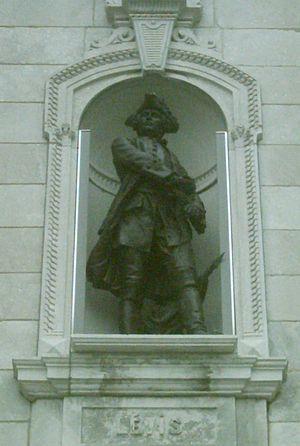
François-Gaston, Duc de Lévis, statue de la façade de l'hôtel du Parlement, Québec
L'hôtel du Parlement du Québec est l'édifice abritant l'Assemblée nationale du Québec. Situé au 1045 rue des Parlementaires, il fut construit d'après les plans d'Eugène-Étienne Taché entre 1877 et 1886, au cœur de la colline parlementaire de Québec et à la limite de l’arrondissement historique du Vieux-Québec. L'Assemblée nationale y tint sa première réunion le 27 avril 1886. Dans ses fonctions législatives, il succède à une série d'édifices dont le premier fut construit en 1620 et parmi lesquels se trouvèrent, dès 1791, deux autres complexes parlementaires.